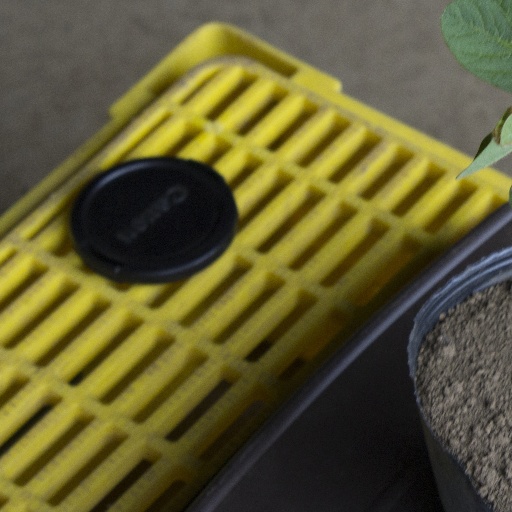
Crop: soybean